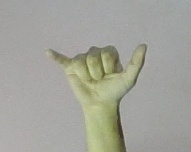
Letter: ya